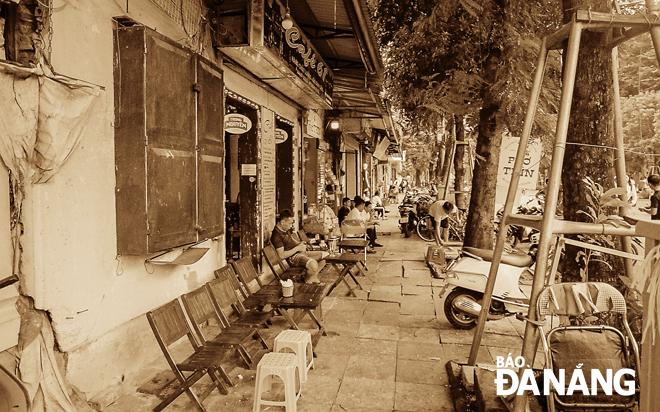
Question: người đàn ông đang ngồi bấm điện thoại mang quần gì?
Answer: người đàn ông đang ngồi bấm điện thoại mang quần short jean